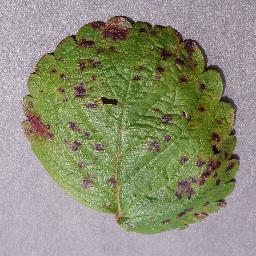
Label: Strawberry___Leaf_scorch